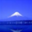
Label: mountain